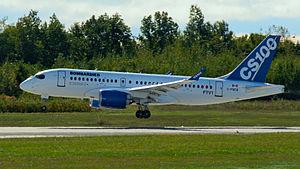
L'Airbus A220, initialement Bombardier CSeries, est un avion de ligne civil conçu par l'avionneur canadien Bombardier Aéronautique et qui est entré en service commercial le 15 juillet 2016. La série comporte deux modèles : le CS100 de 110 places et le CS300 de 135 places. Le but originel de Bombardier était d'élargir sa gamme de jets régionaux CRJ aux appareils de plus de 100 places afin de concurrencer les plus petits modèles de Boeing et Airbus.